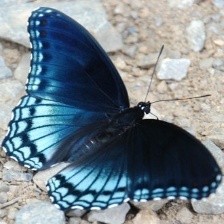
Species: RED SPOTTED PURPLE
Butterfly family (ImageNet category): admiral